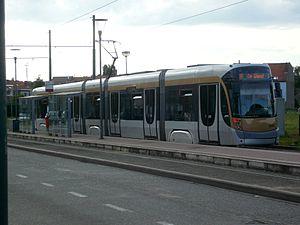
Tramway de Bruxelles - La motrice 3065 sur la ligne 19 au terminus Groot-Bijgaarden vers De Wand.
La ligne 19 du tramway de Bruxelles est une ligne de tramway mise en service le 9 janvier 1968, qui relie De Wand à Groot-Bijgaarden en empruntant la très courte section prémétro de Simonis et en passant par la basilique de Koekelberg. La ligne 19 est aujourd'hui l'une des lignes les plus fréquentées du réseau de tramways de Bruxelles.